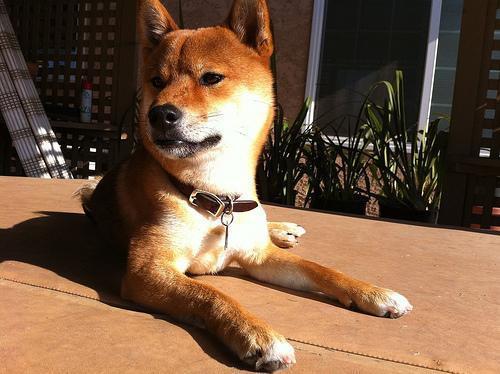
shiba inu